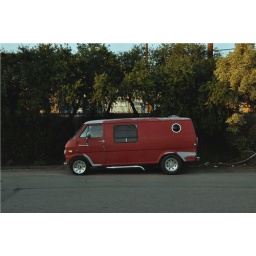
The amount of rad cars just sitting around to take pictures of in this city is nothing short of amazing